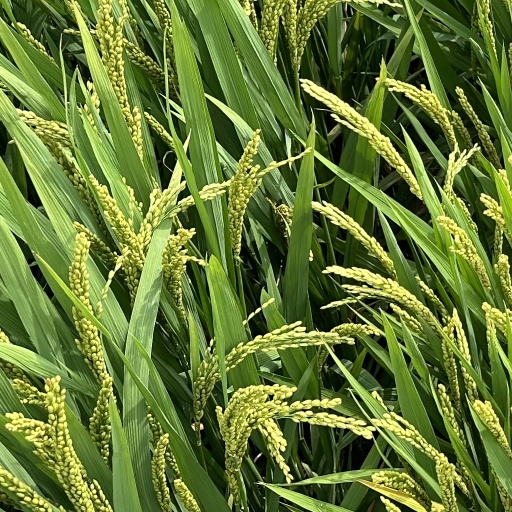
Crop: rice